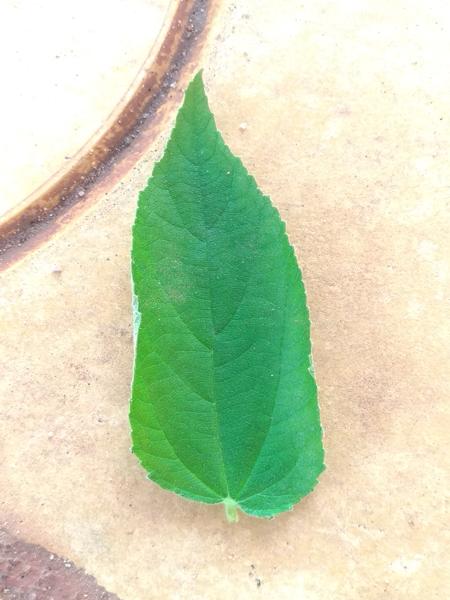
Plant: Gasagase